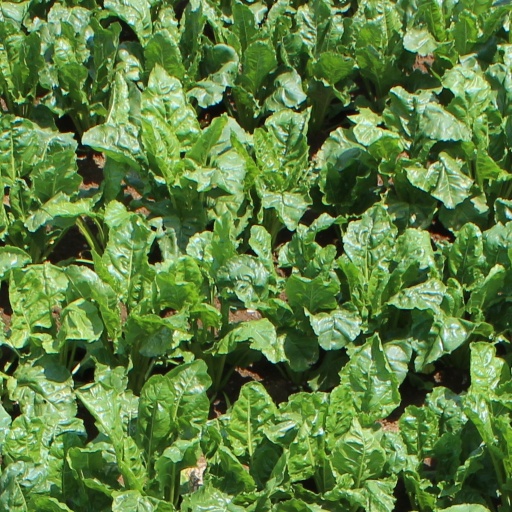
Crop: sugar beet